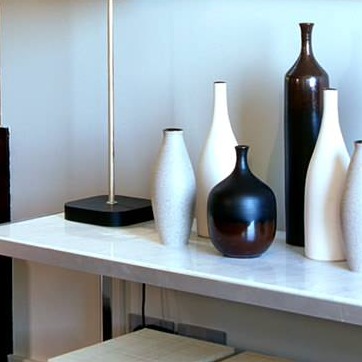
Material: ceramic